Kotomitsuki Keiji

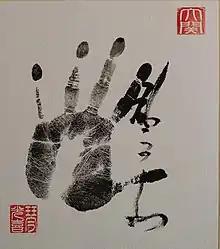
Kotomitsuki "tegata" (handprint & signature)

Kotomitsuki scored a respectable ten wins on his "ōzeki" debut in September 2007, but at the end of 2007 he underwent surgery to remove gallstones. He was not at his best in the 2008 New Year tournament but won his eighth bout on the final day to achieve a "kachi-koshi" or winning score. He produced another unremarkable 8–7 mark in March, but did manage to end his 28 consecutive defeats against his nemesis Asashōryū. In July 2008, in his "home" tournament in Nagoya, he finished as runner-up to Hakuhō on 11–4, the eighth and final time in his career he was a tournament runner-up (and his only as an "ōzeki"). He matched this score in September, although he finished in third place behind Hakuhō and Ama.